Ajoite

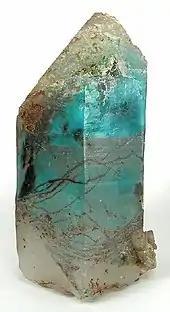
Ajoite in quartz from Messina District, South Africa (size: 16.9 x 3.7 x 3 cm.)

Ajoite is named after its type locality, the New Cornelia Mine in the Ajo District of Pima County, Arizona. Type material is conserved at the National Museum of Natural History, Washington DC, US, reference number 113220.